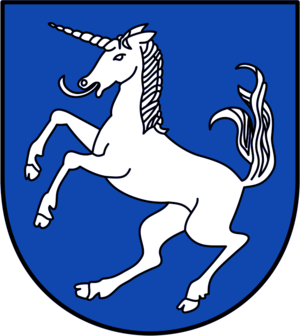
Ballwil est une commune suisse du canton de Lucerne, située dans l'arrondissement électoral de Hochdorf.